Cédric Mandjeck

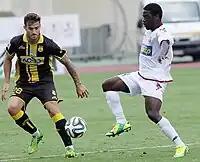
Mandjeck with Veria.

Born in Yaoundé, Cameroon, Cédric began his career as a footballer in 2008 with Fundación Privada Samuel Eto´o's football school in Barcelona, Spain.